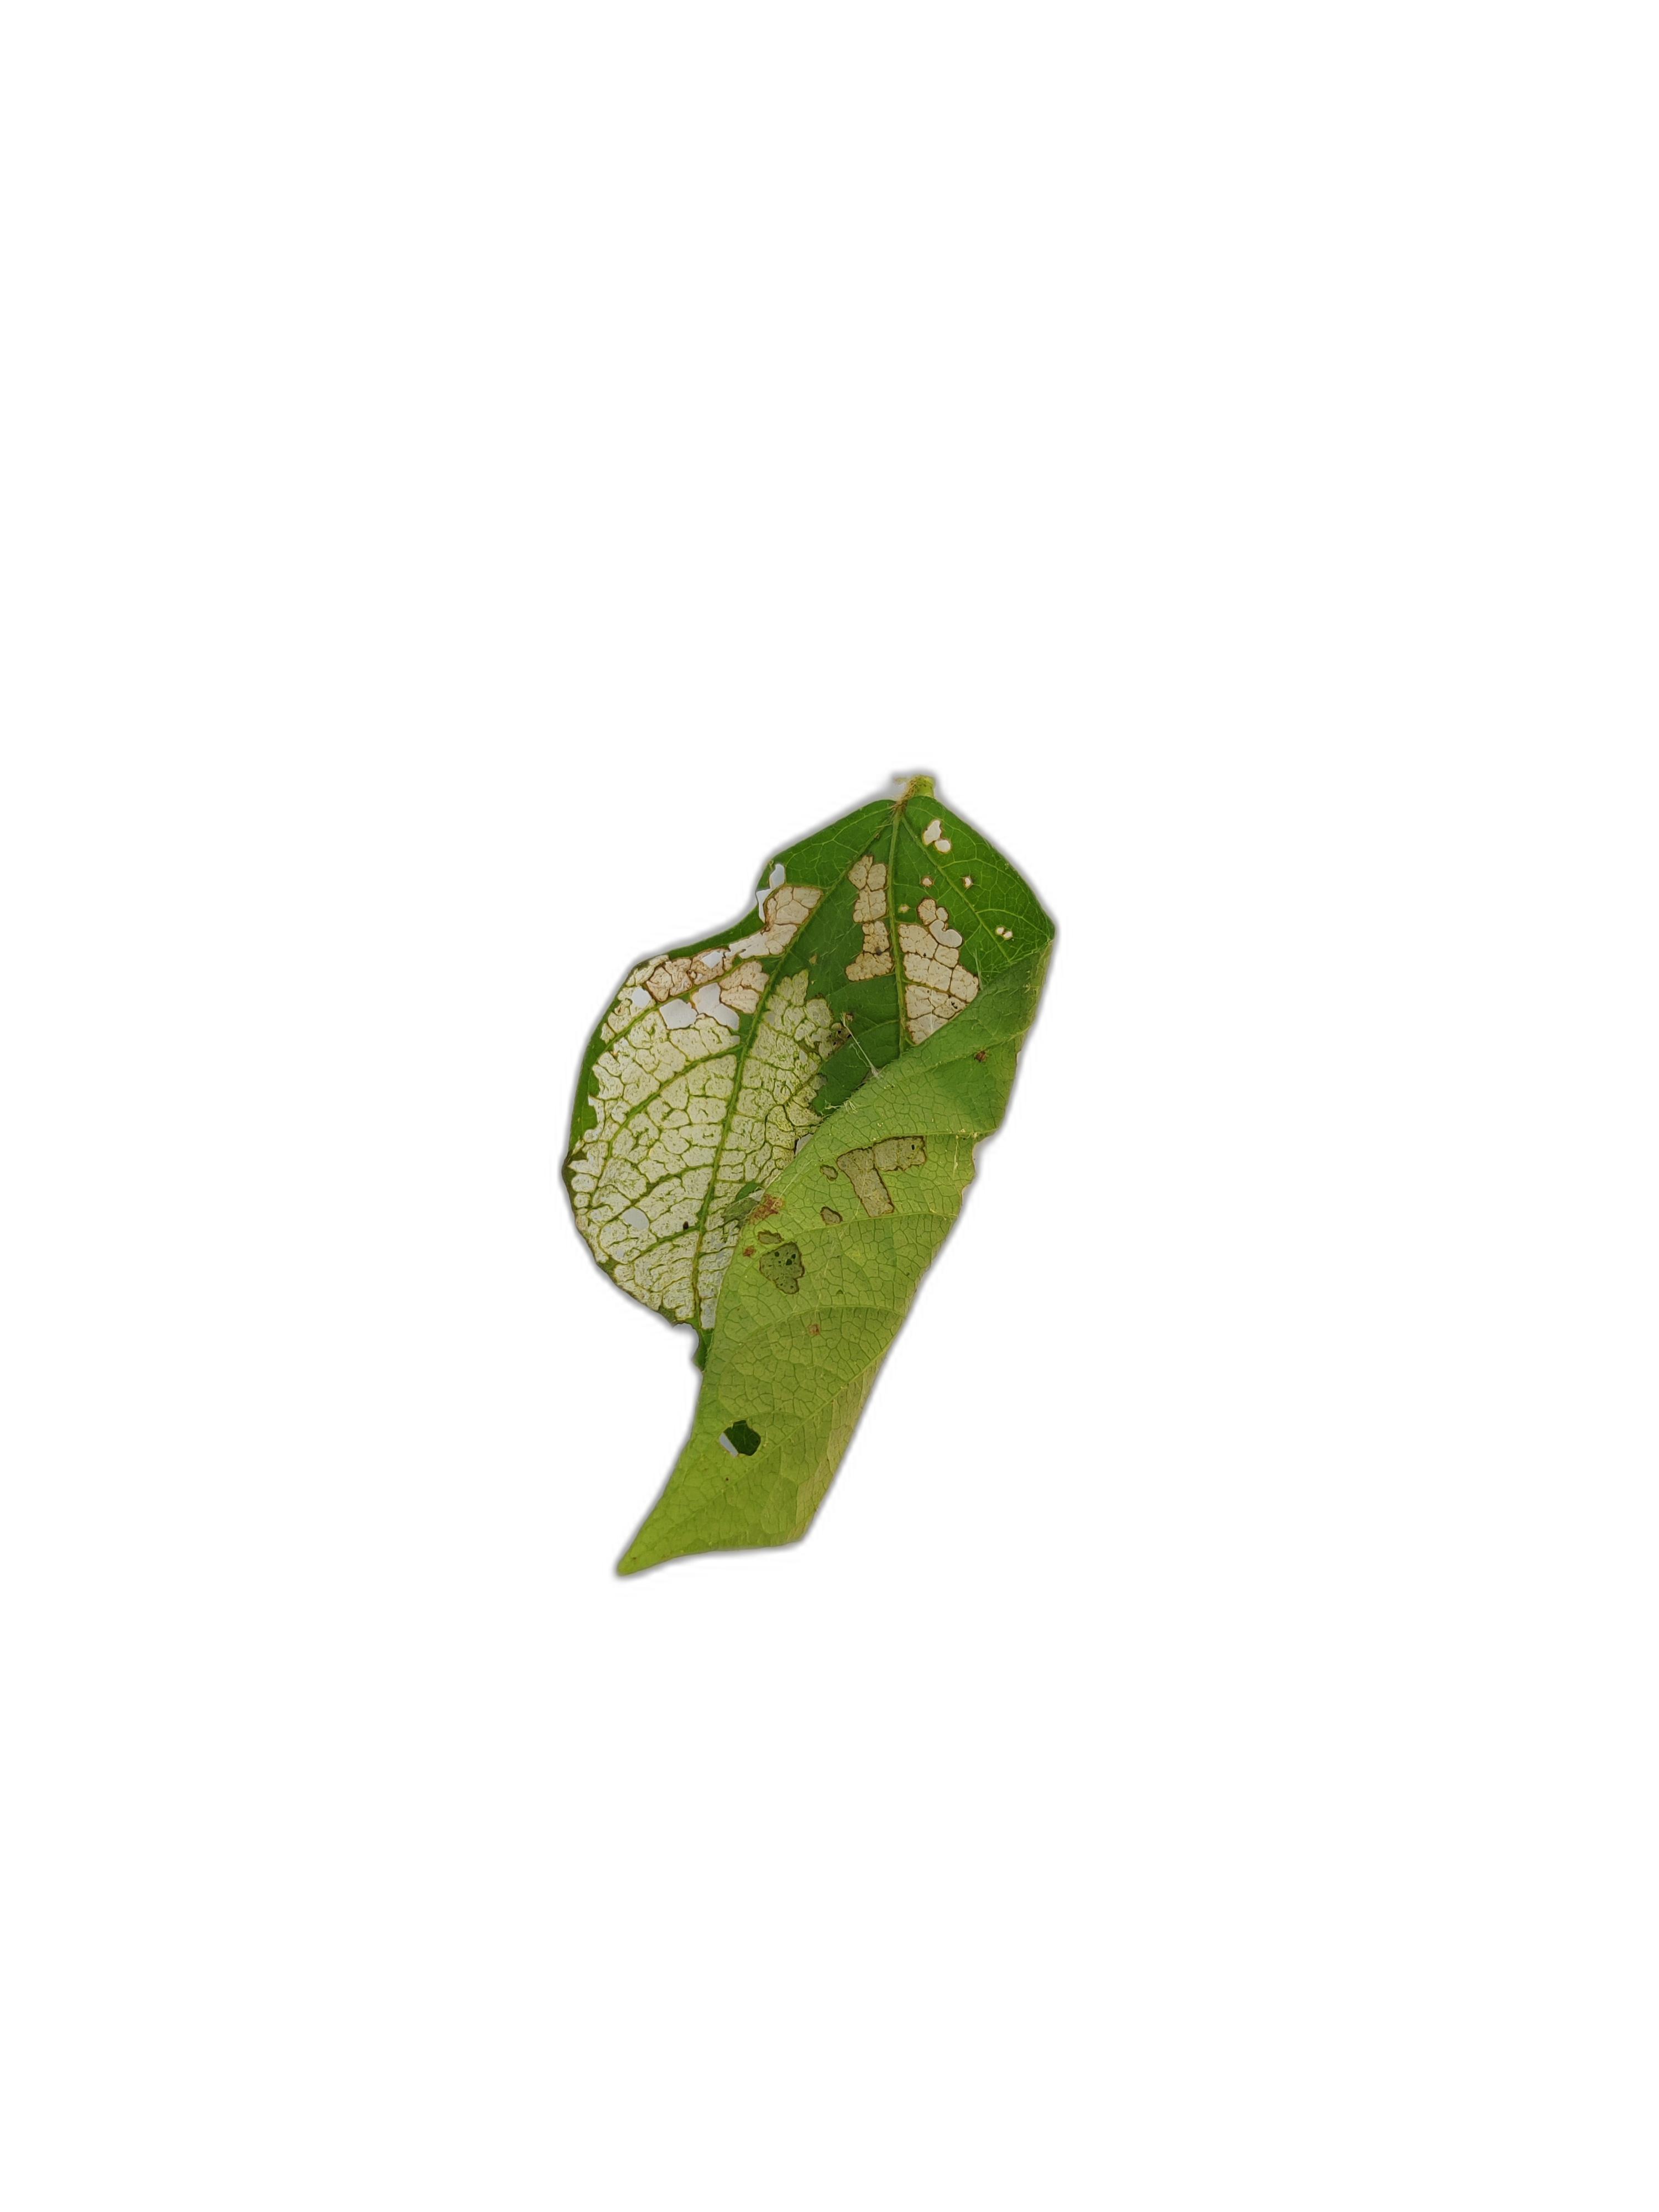
Label: Insect